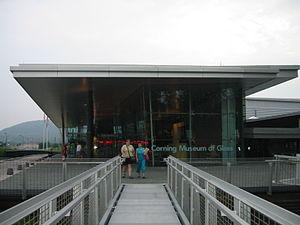
Gio Colucci, né à Florence en 1892 et mort à Paris le 5 octobre 1974, est un artiste italien.